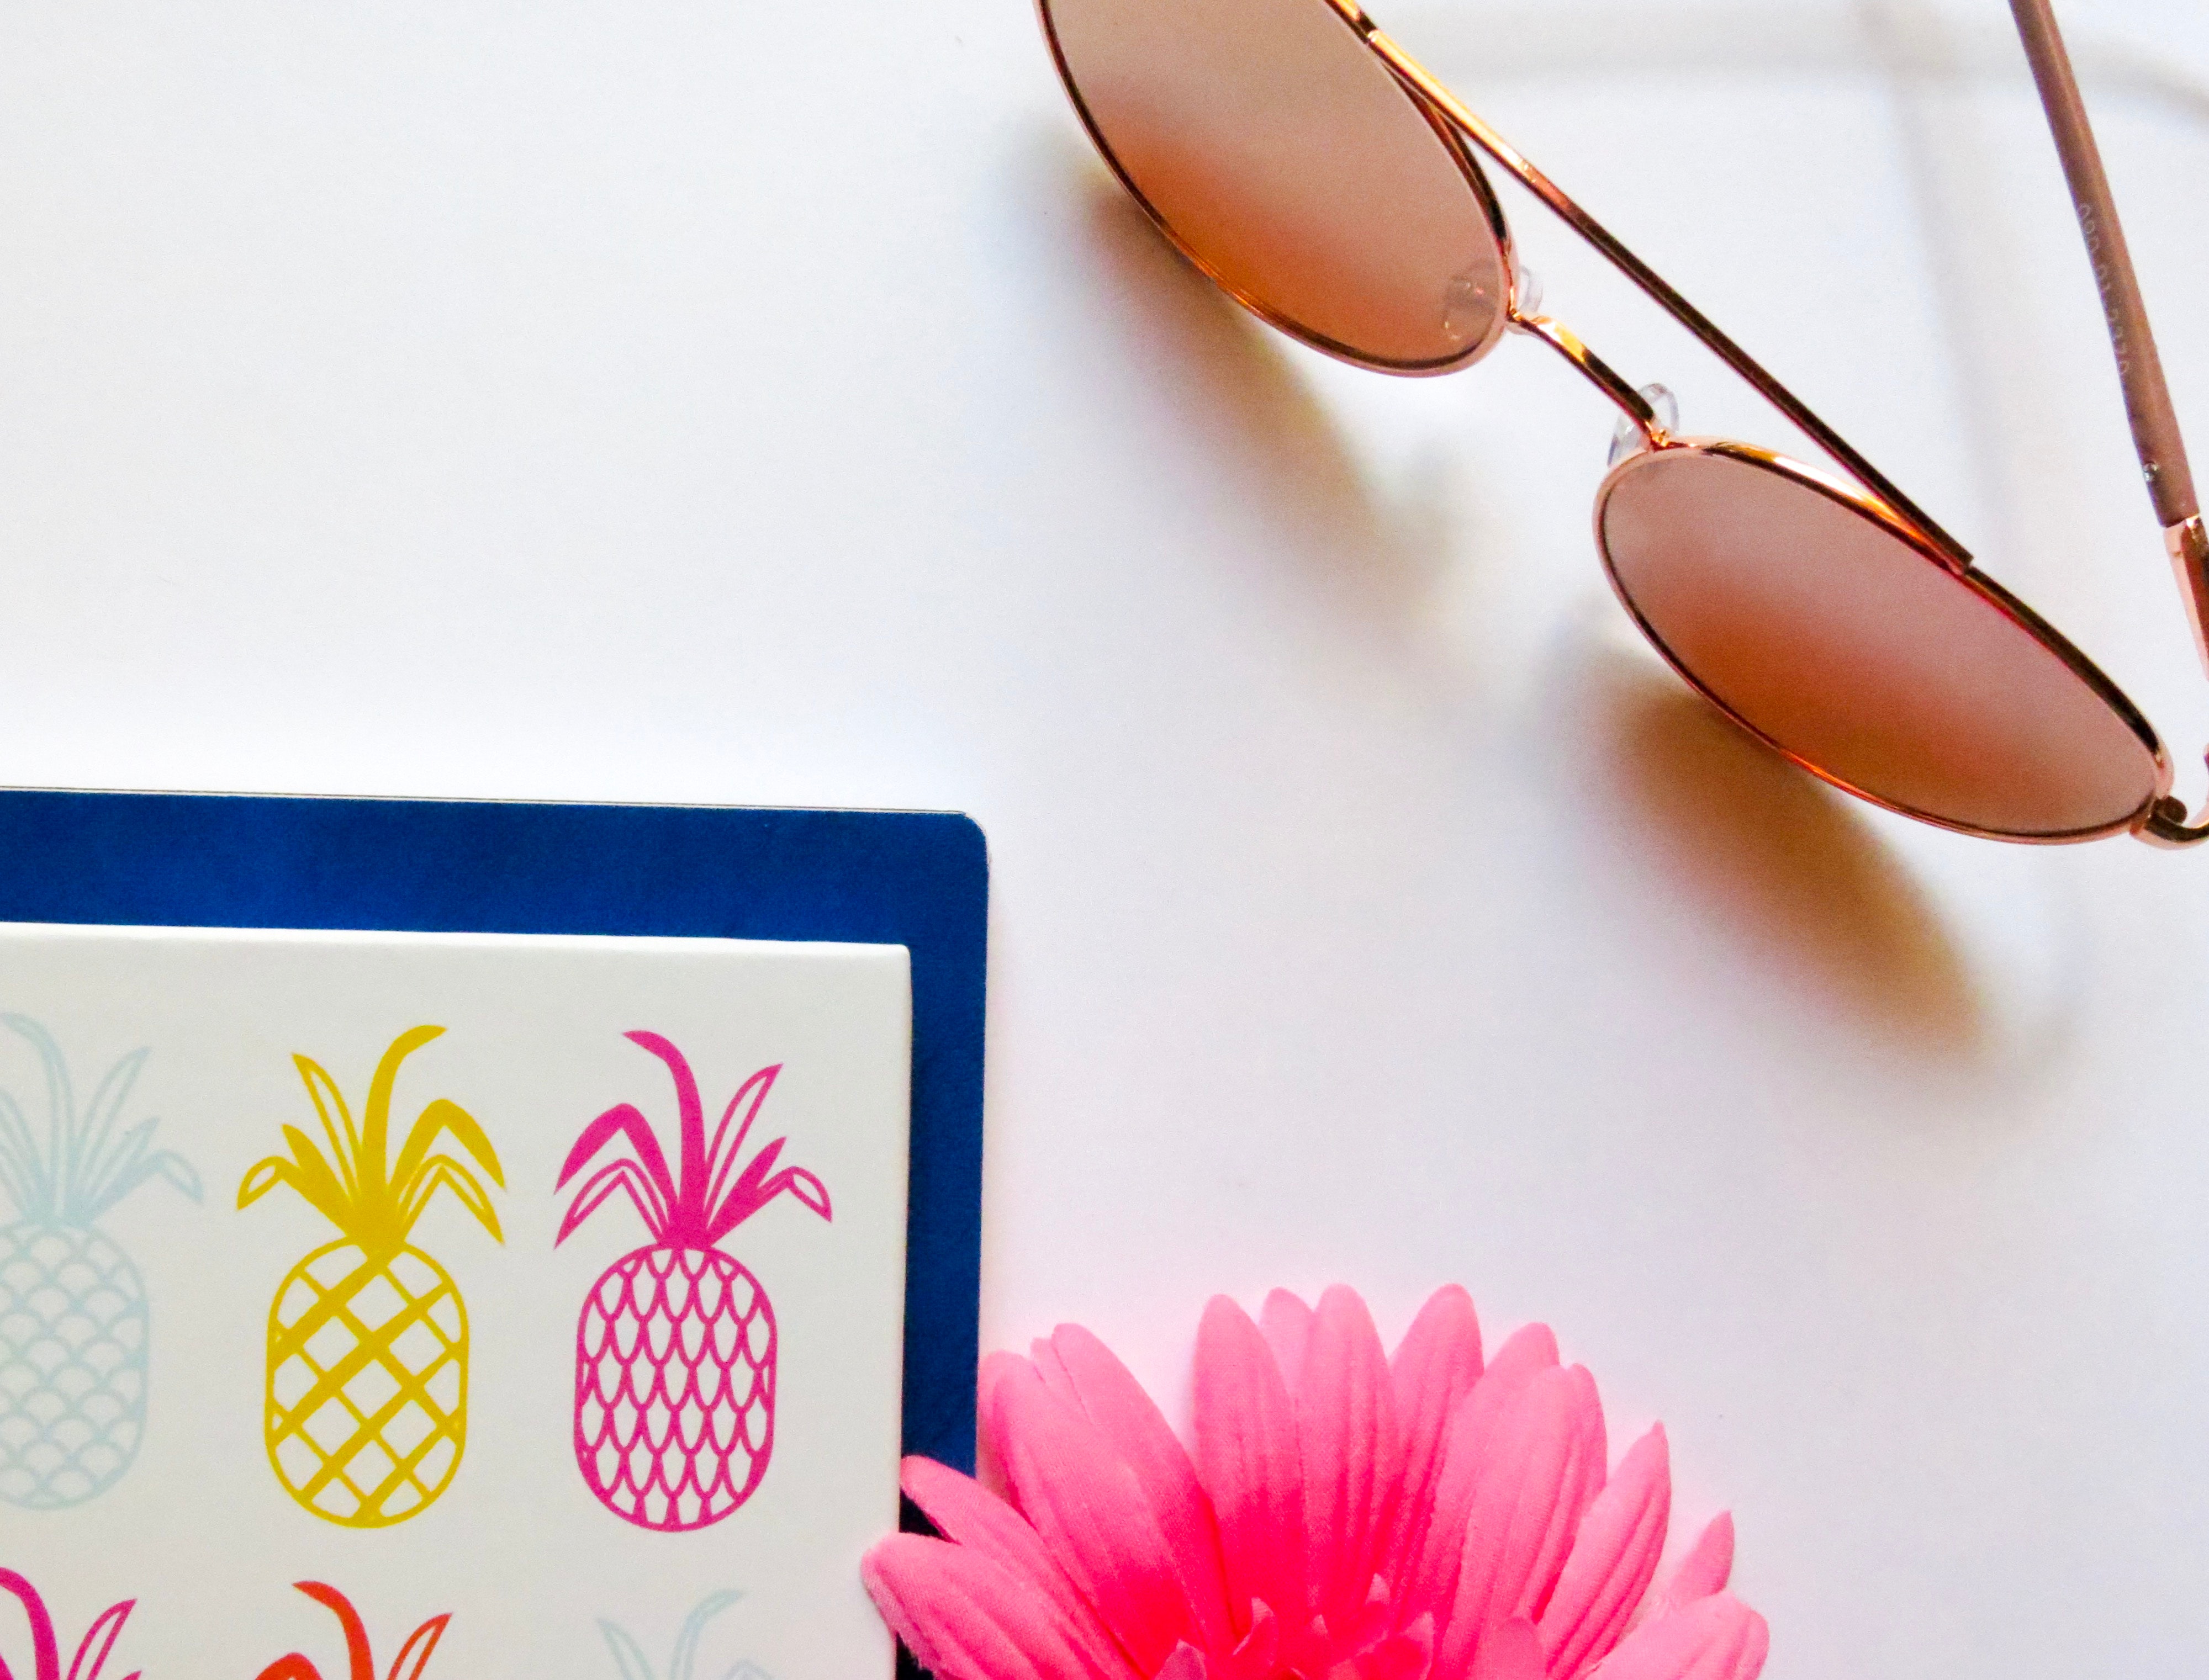
eyewear, glasses, Material property, nail, plant